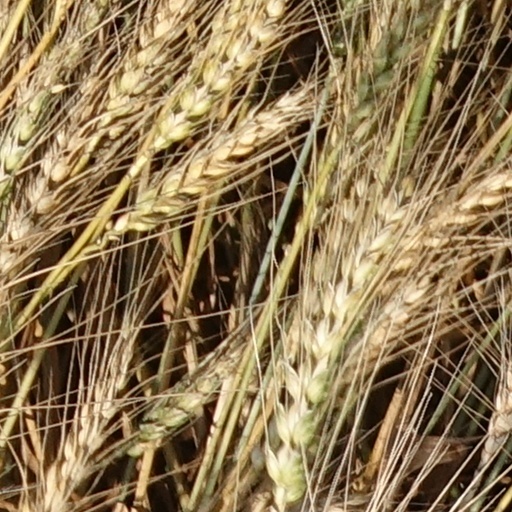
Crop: wheat